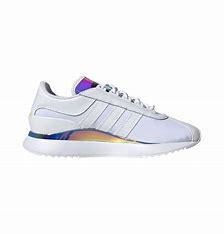
Brand: Adidas
Model: SL Andridge